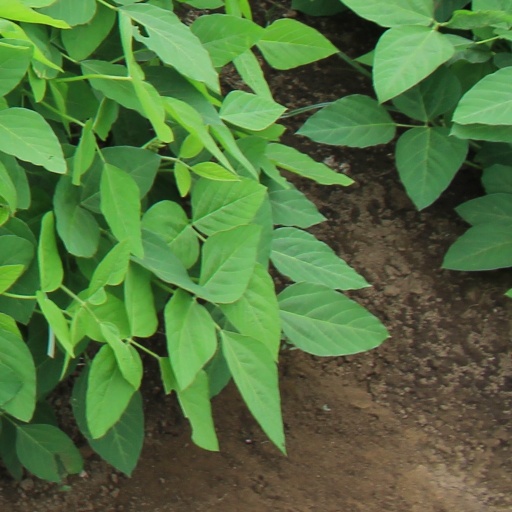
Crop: soybean